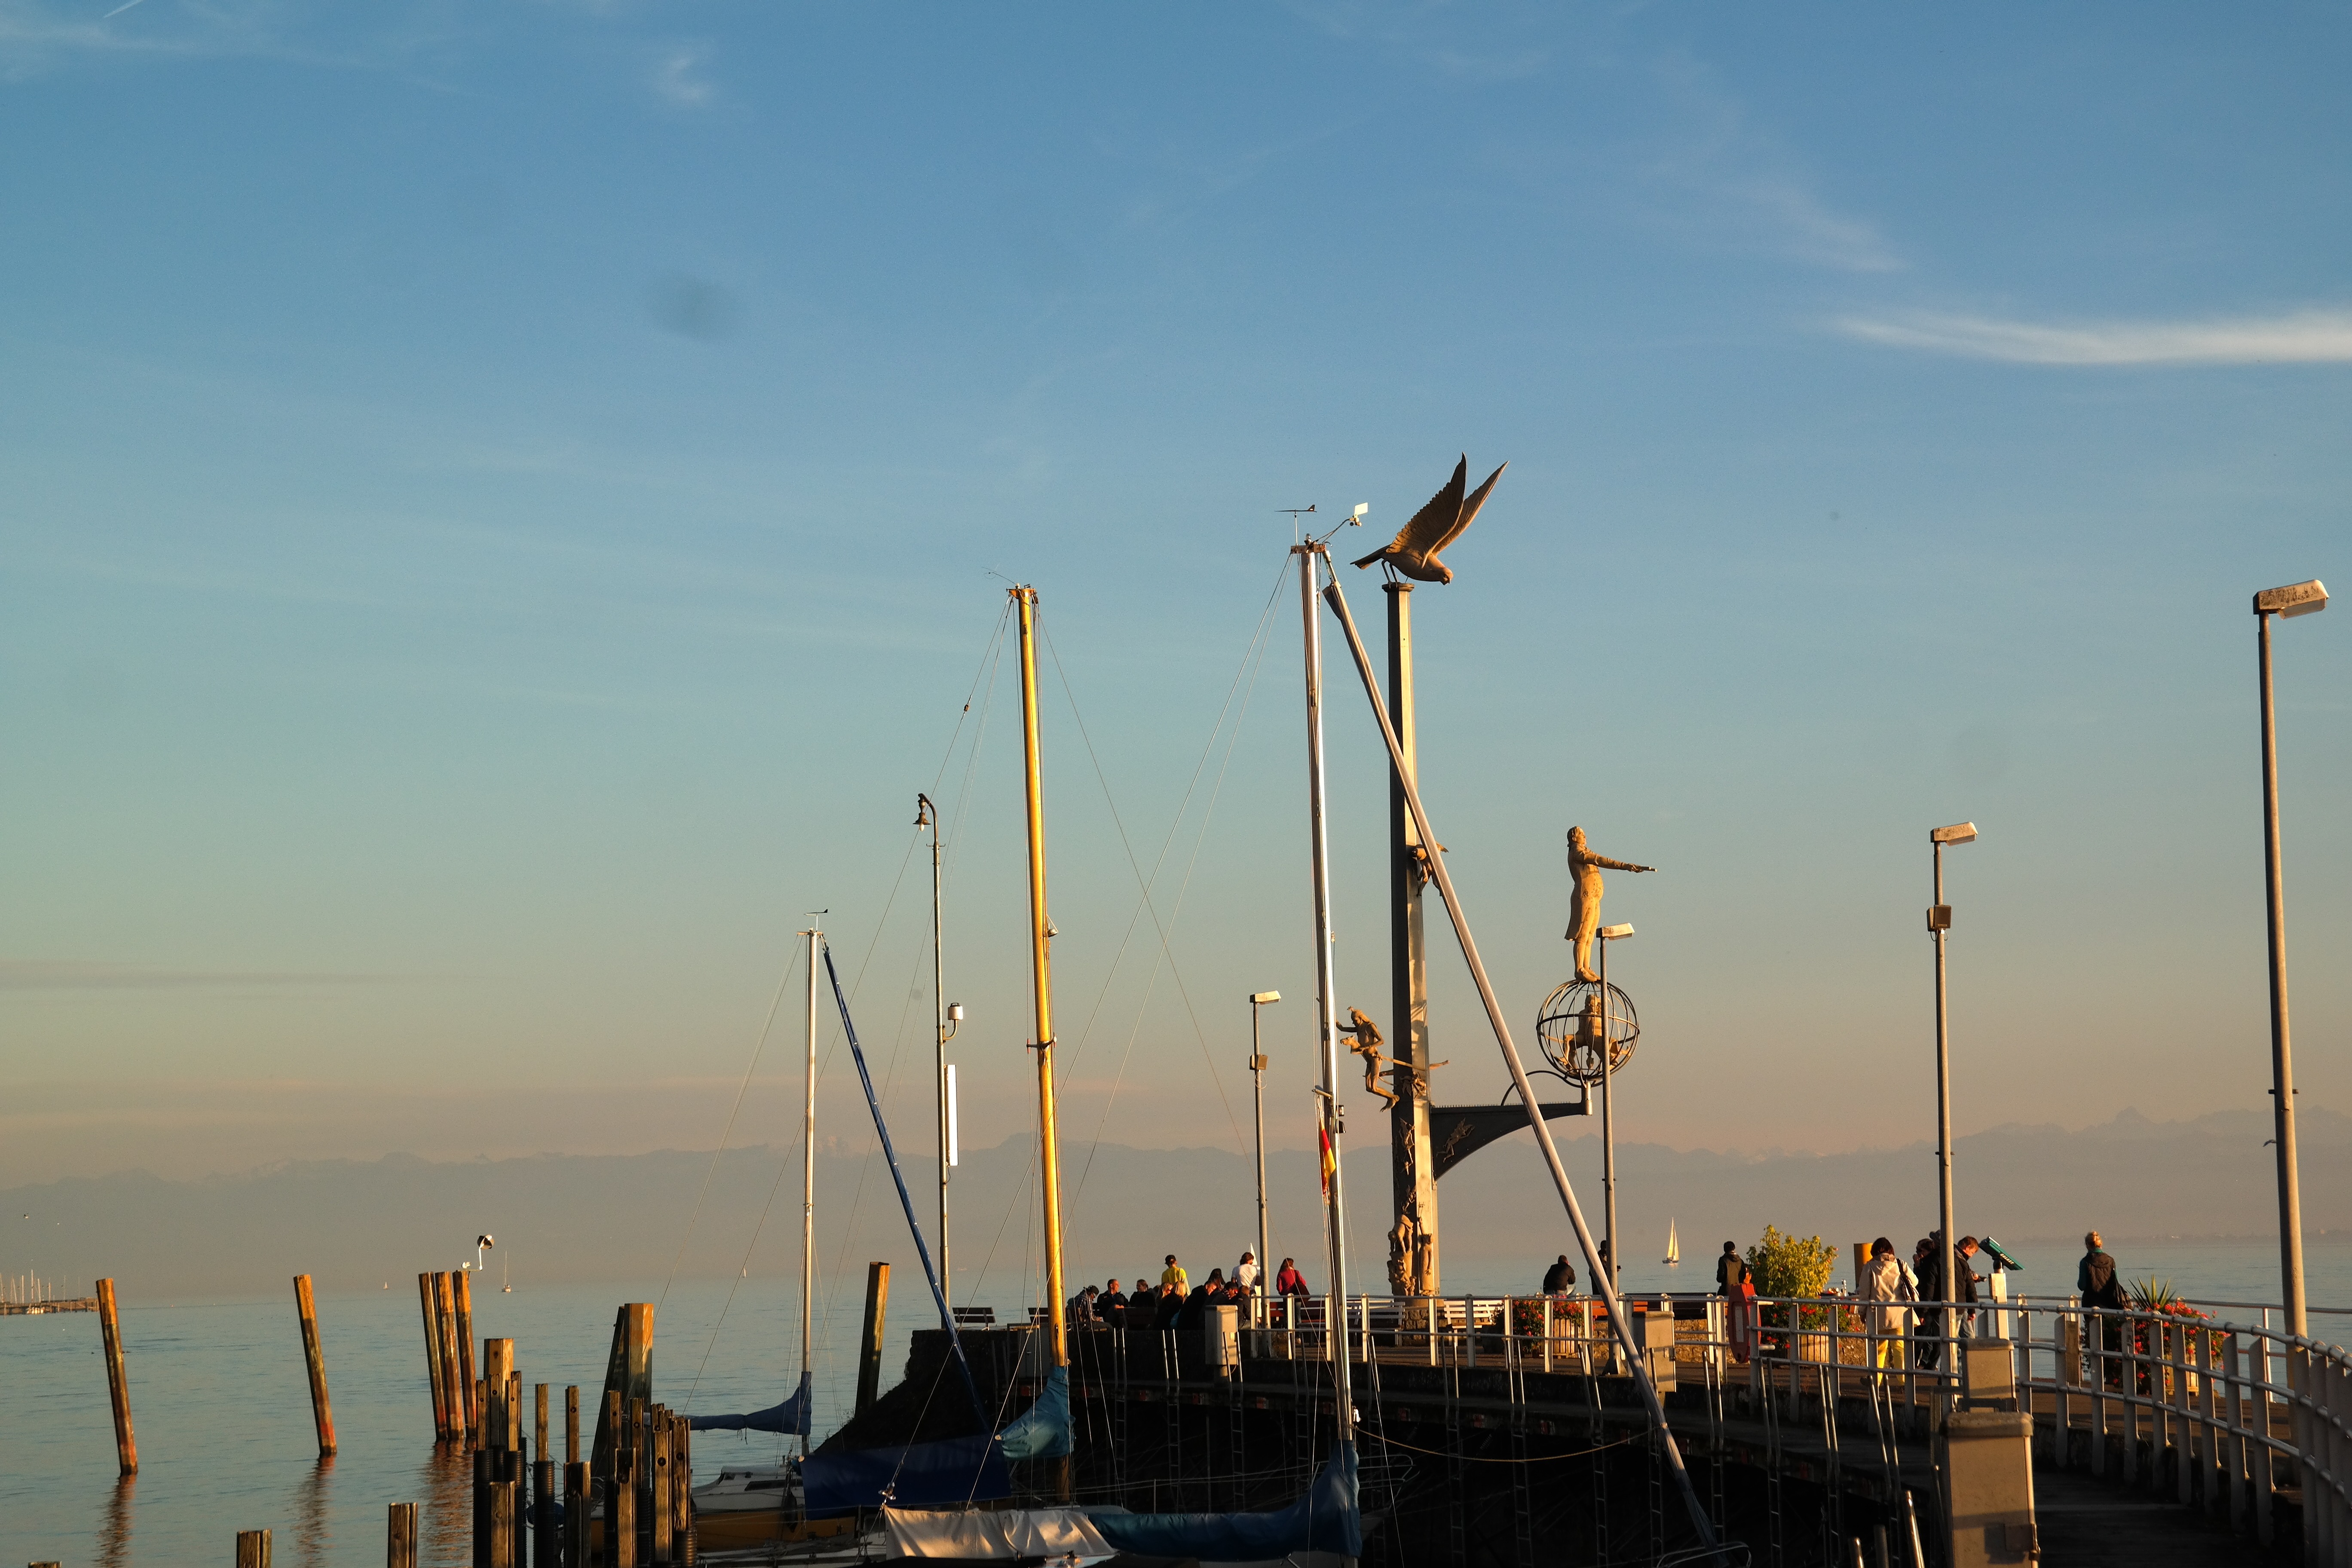
beach, sea, coast, water, ocean, dock, sunset, boat, wind, pier, dusk, web, evening, vehicle, mast, alpine, marina, port, meersburg, lake constance